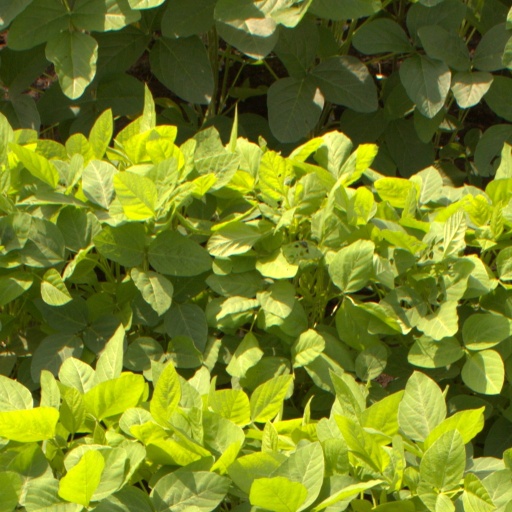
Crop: soybean